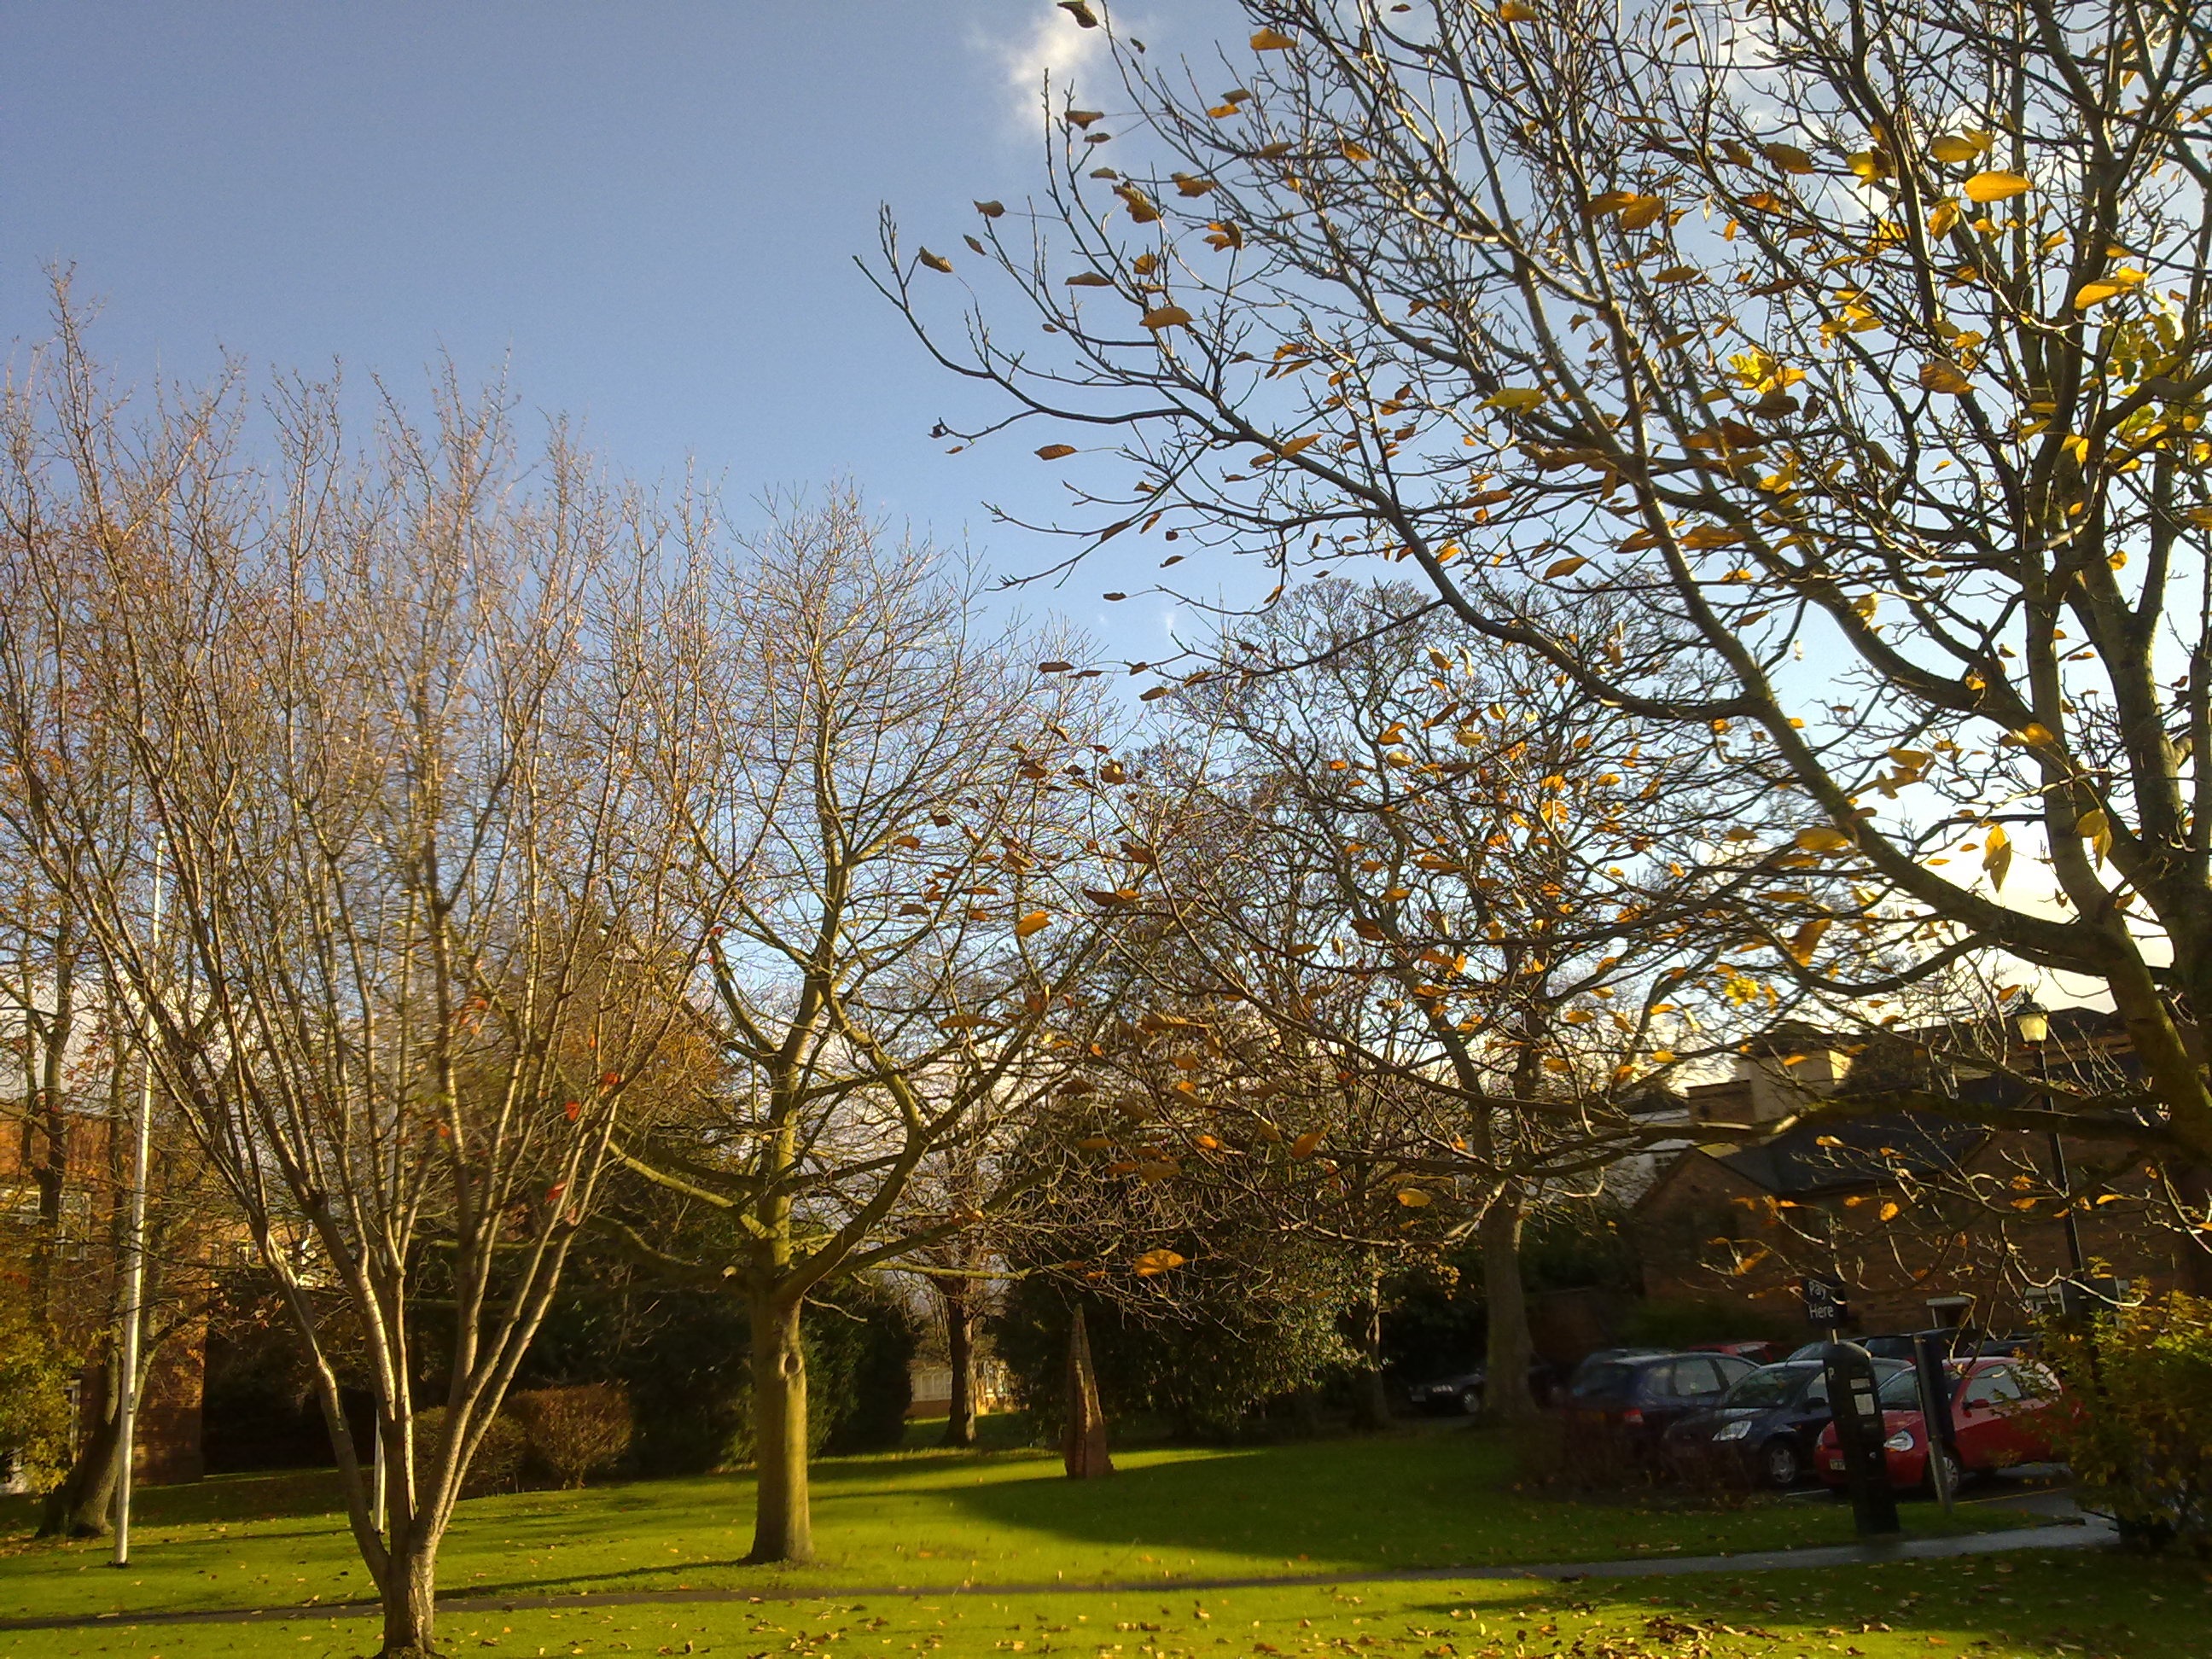
tree, nature, grass, branch, blossom, plant, sunlight, morning, leaf, flower, urban, autumn, park, garden, season, trees, england, worcester, woodland, rural area, woody plant